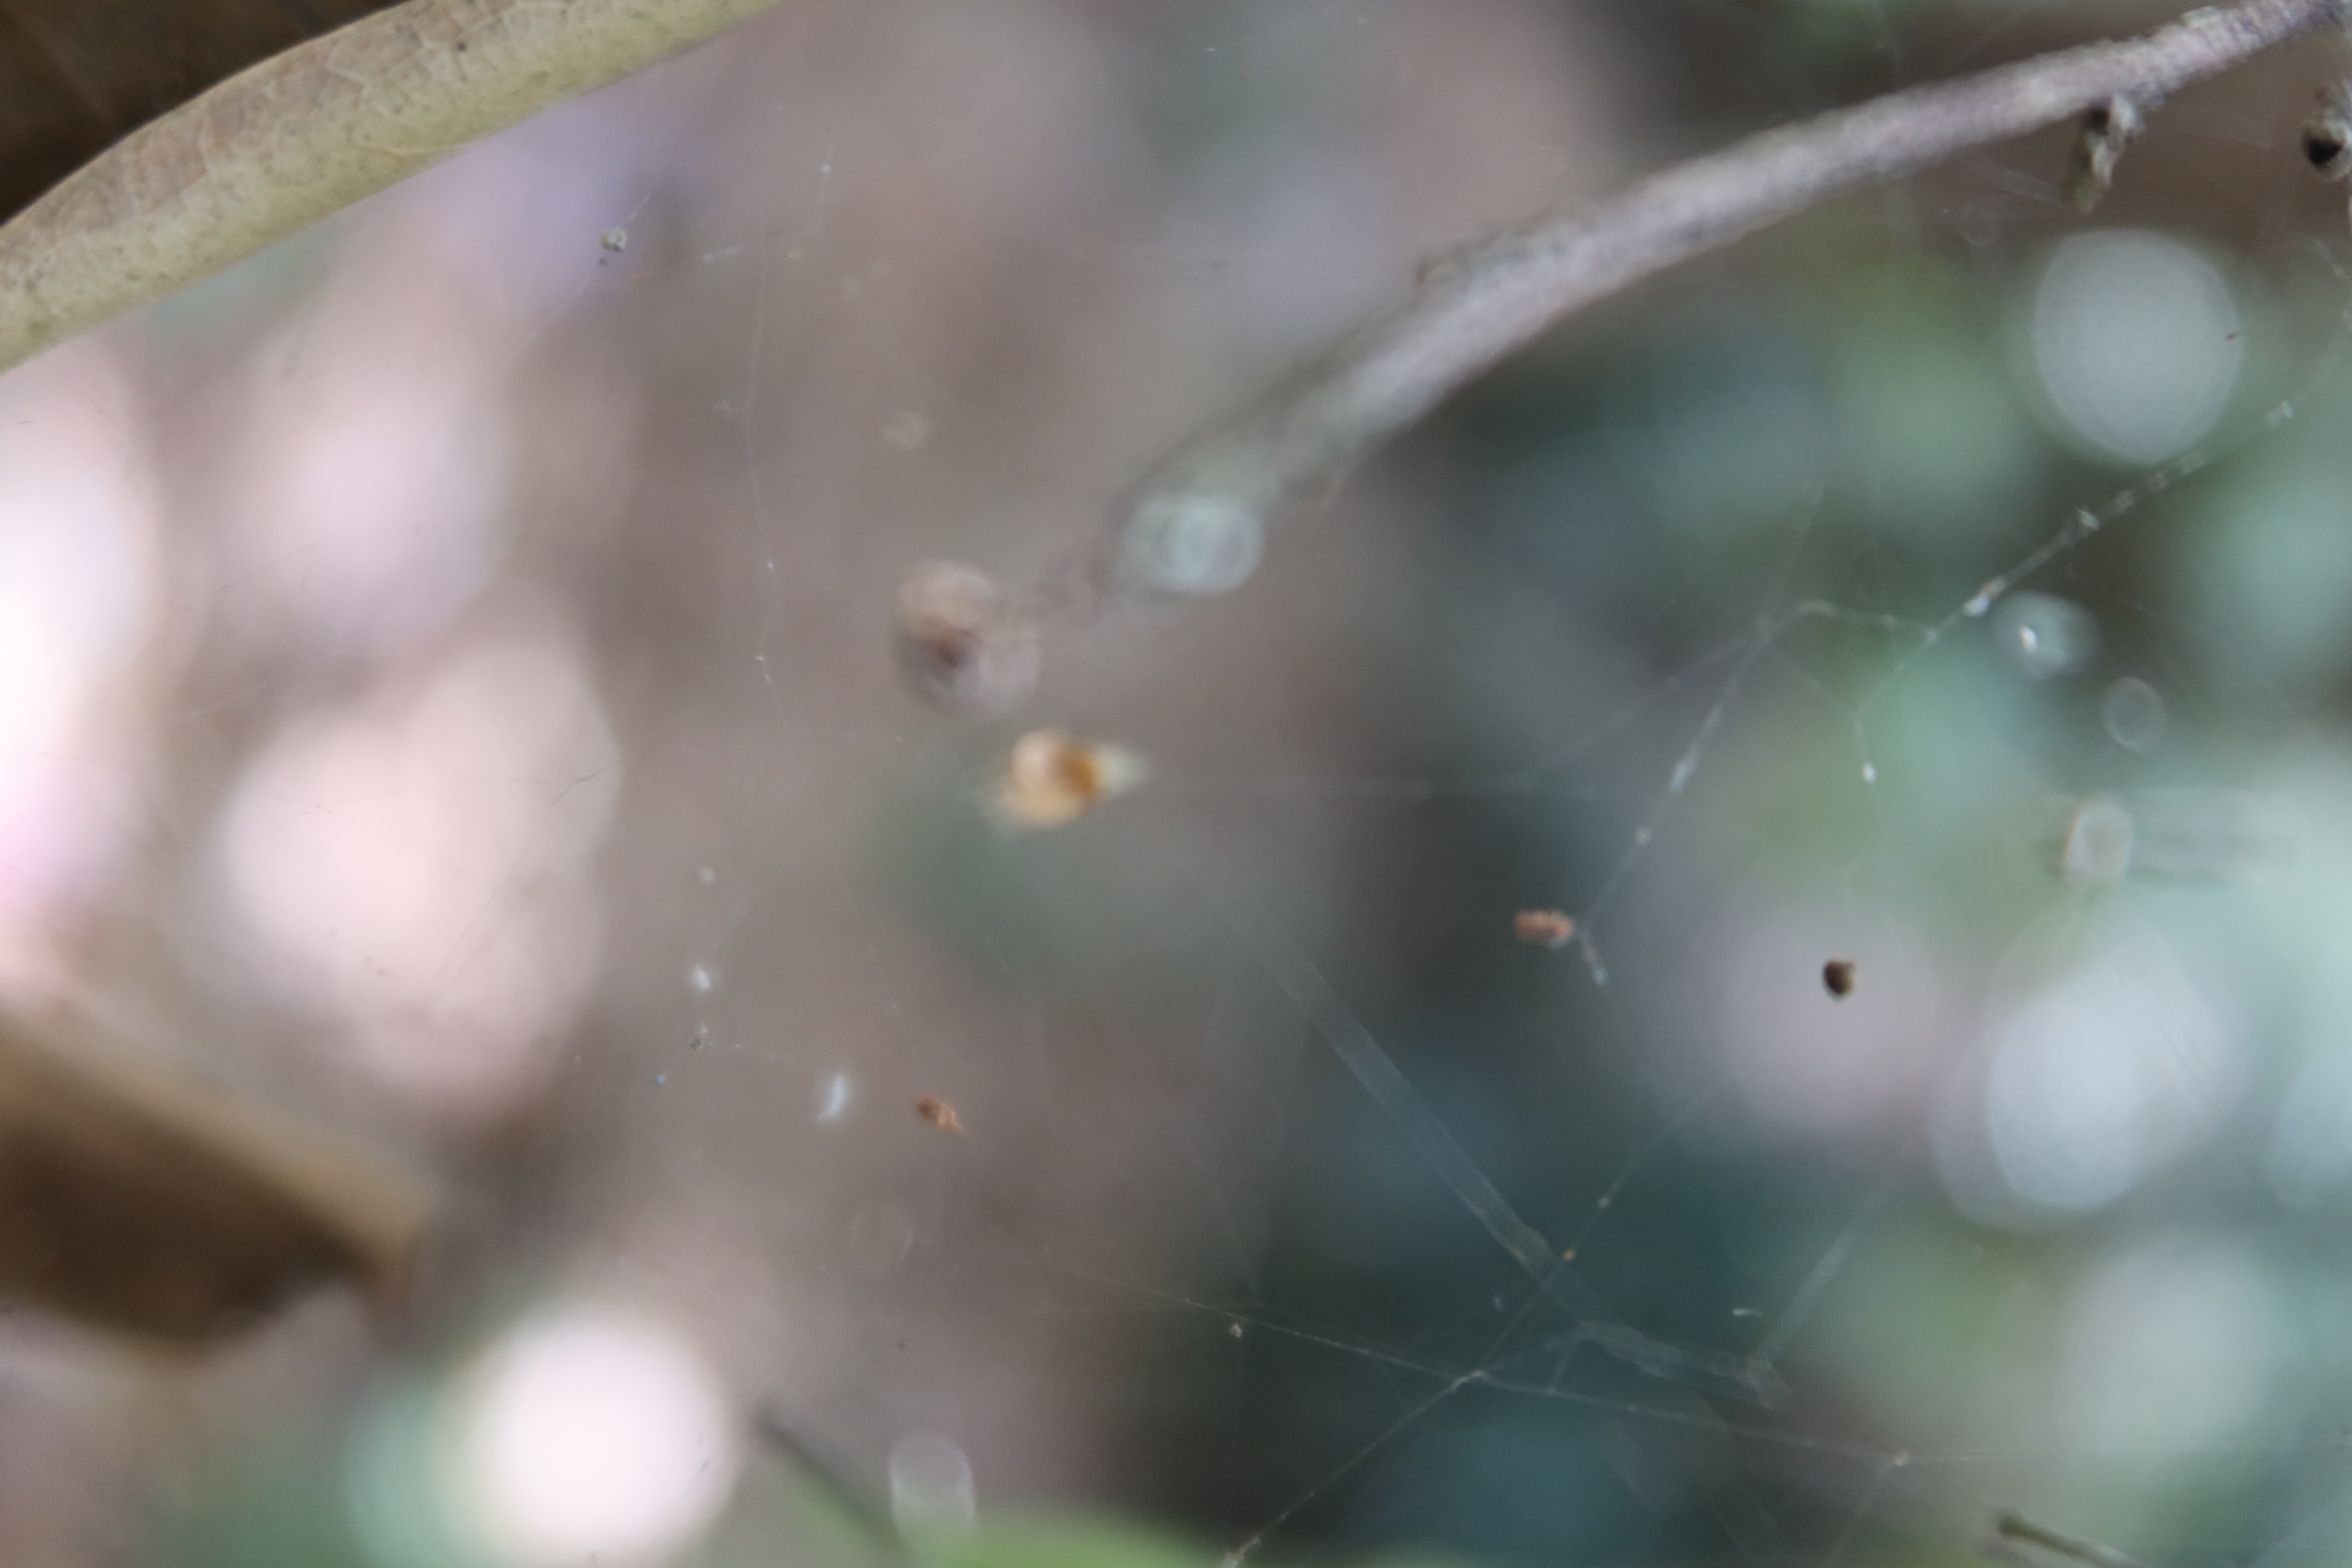
Label: Spiders